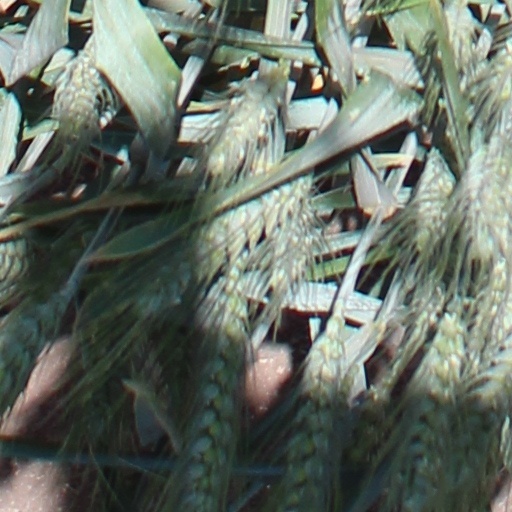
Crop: wheat